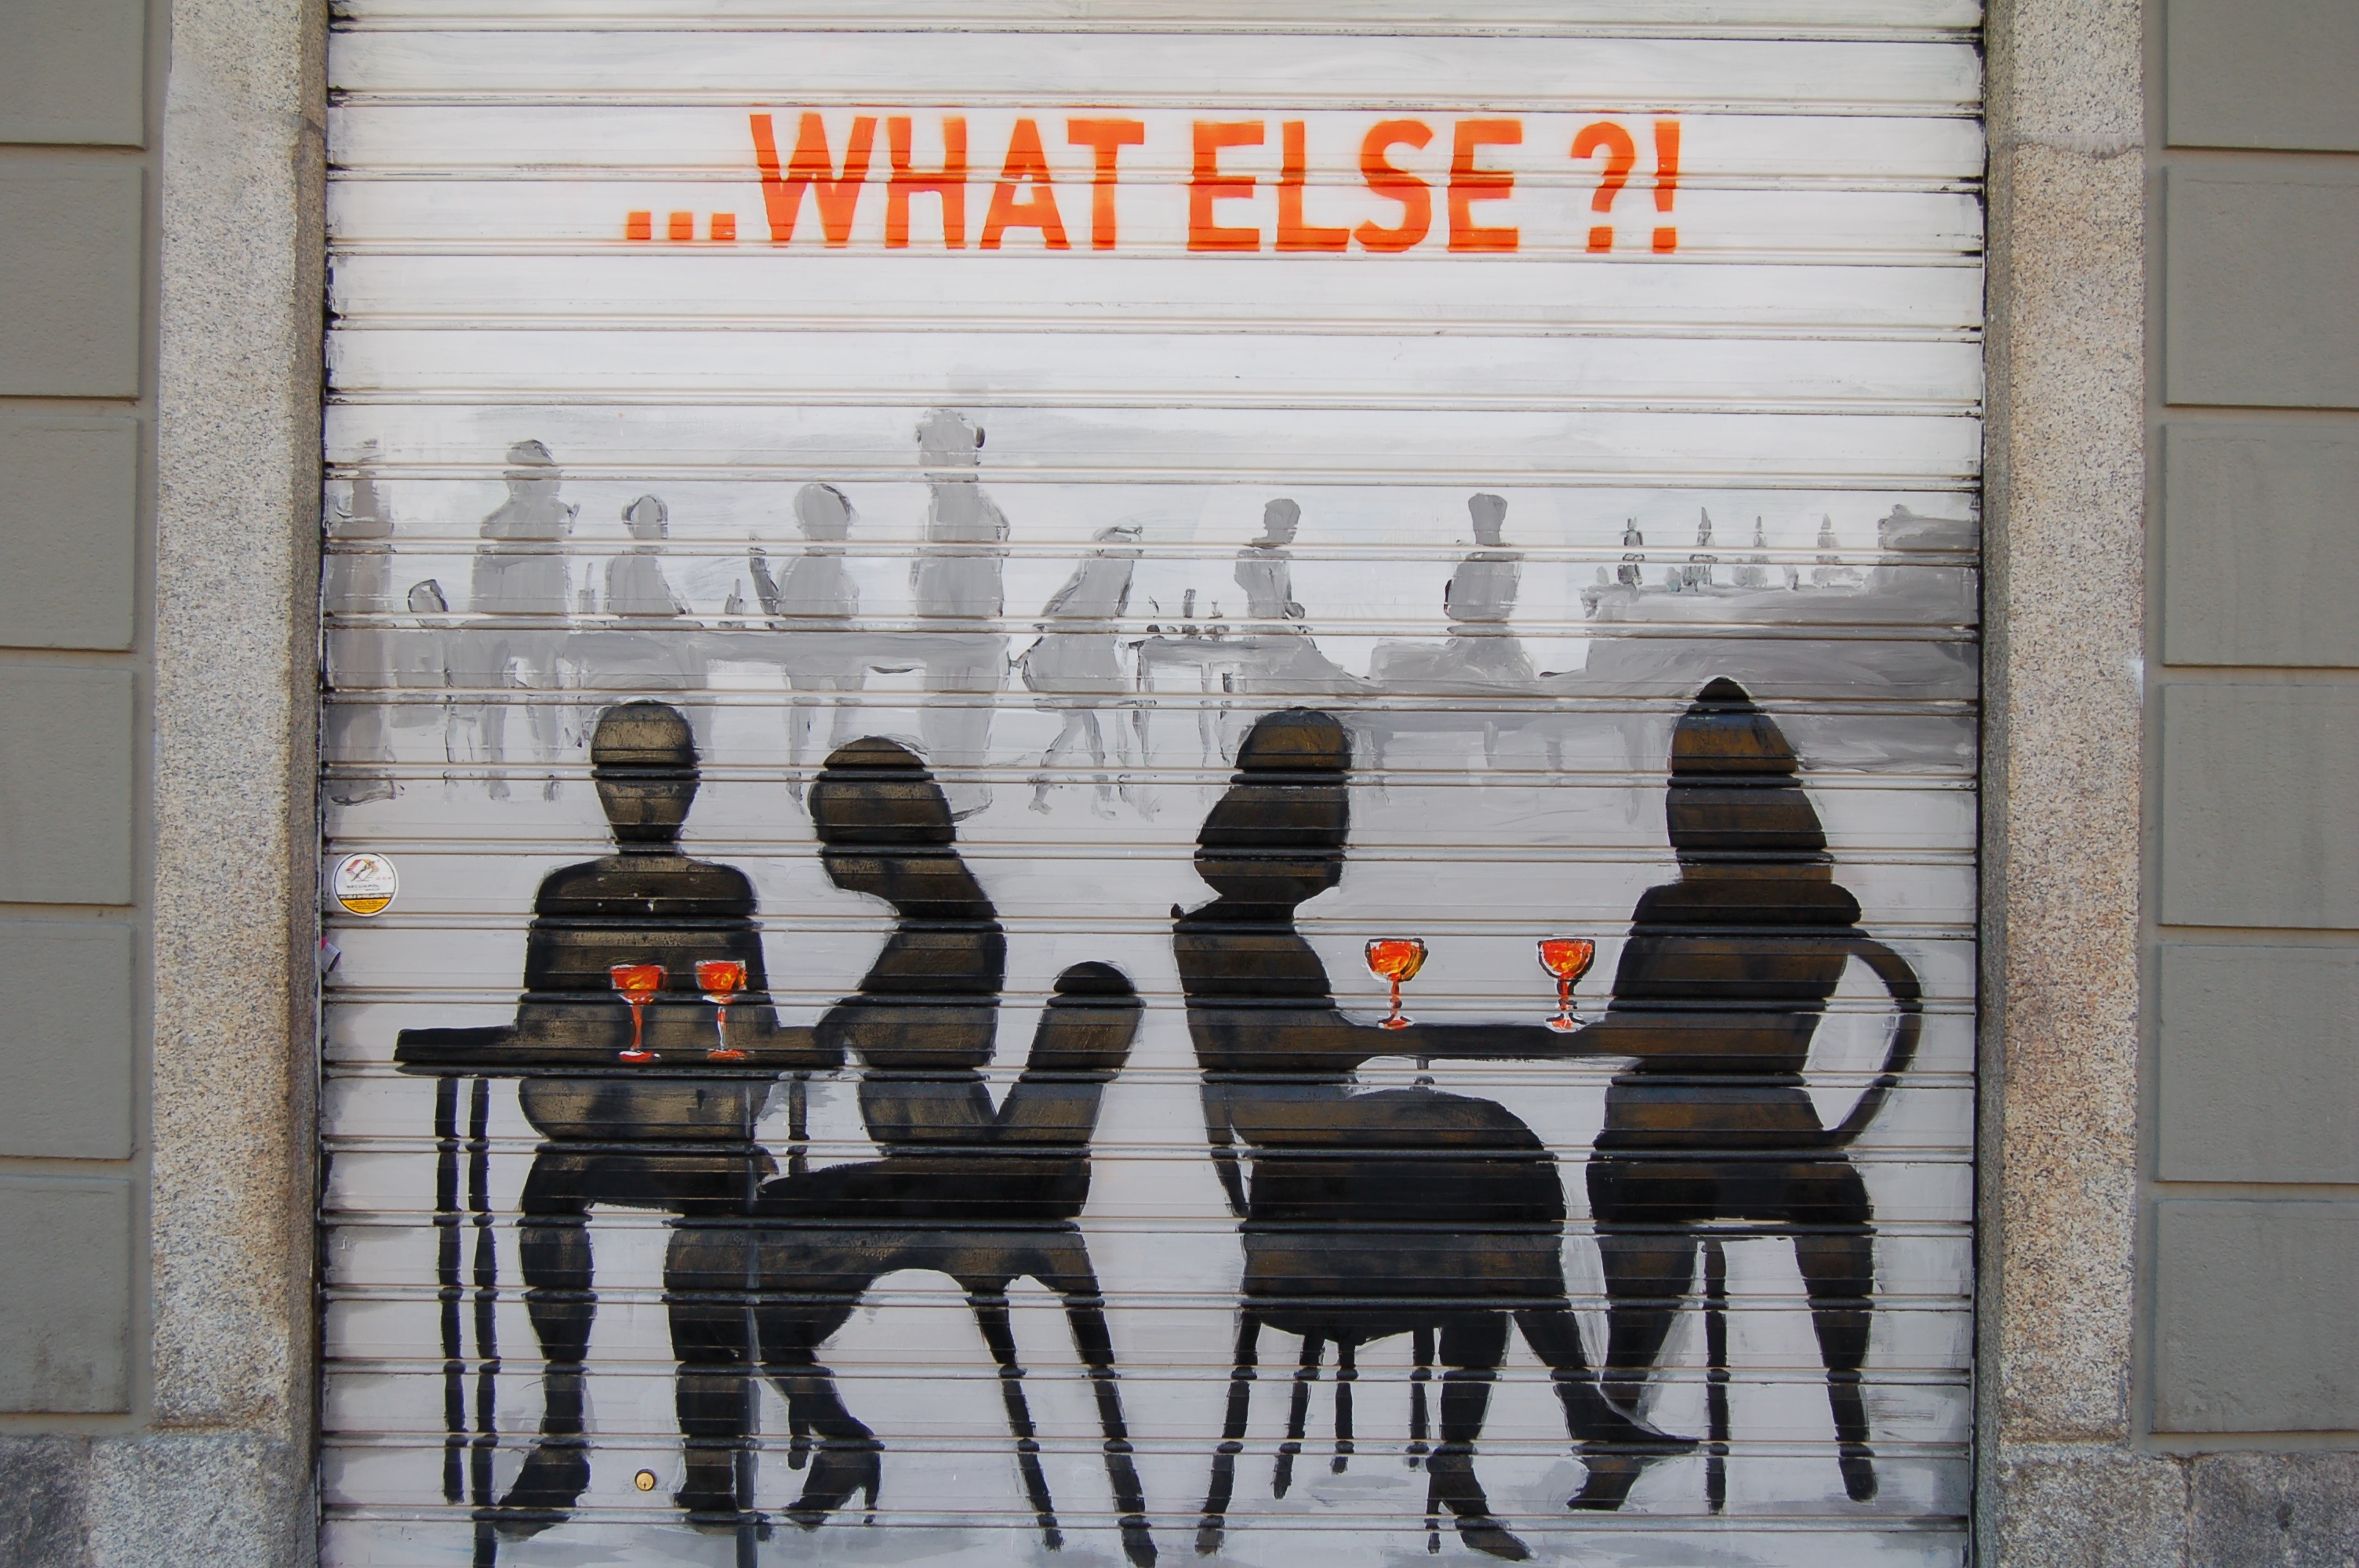
road, street, interior design, art, design, window covering